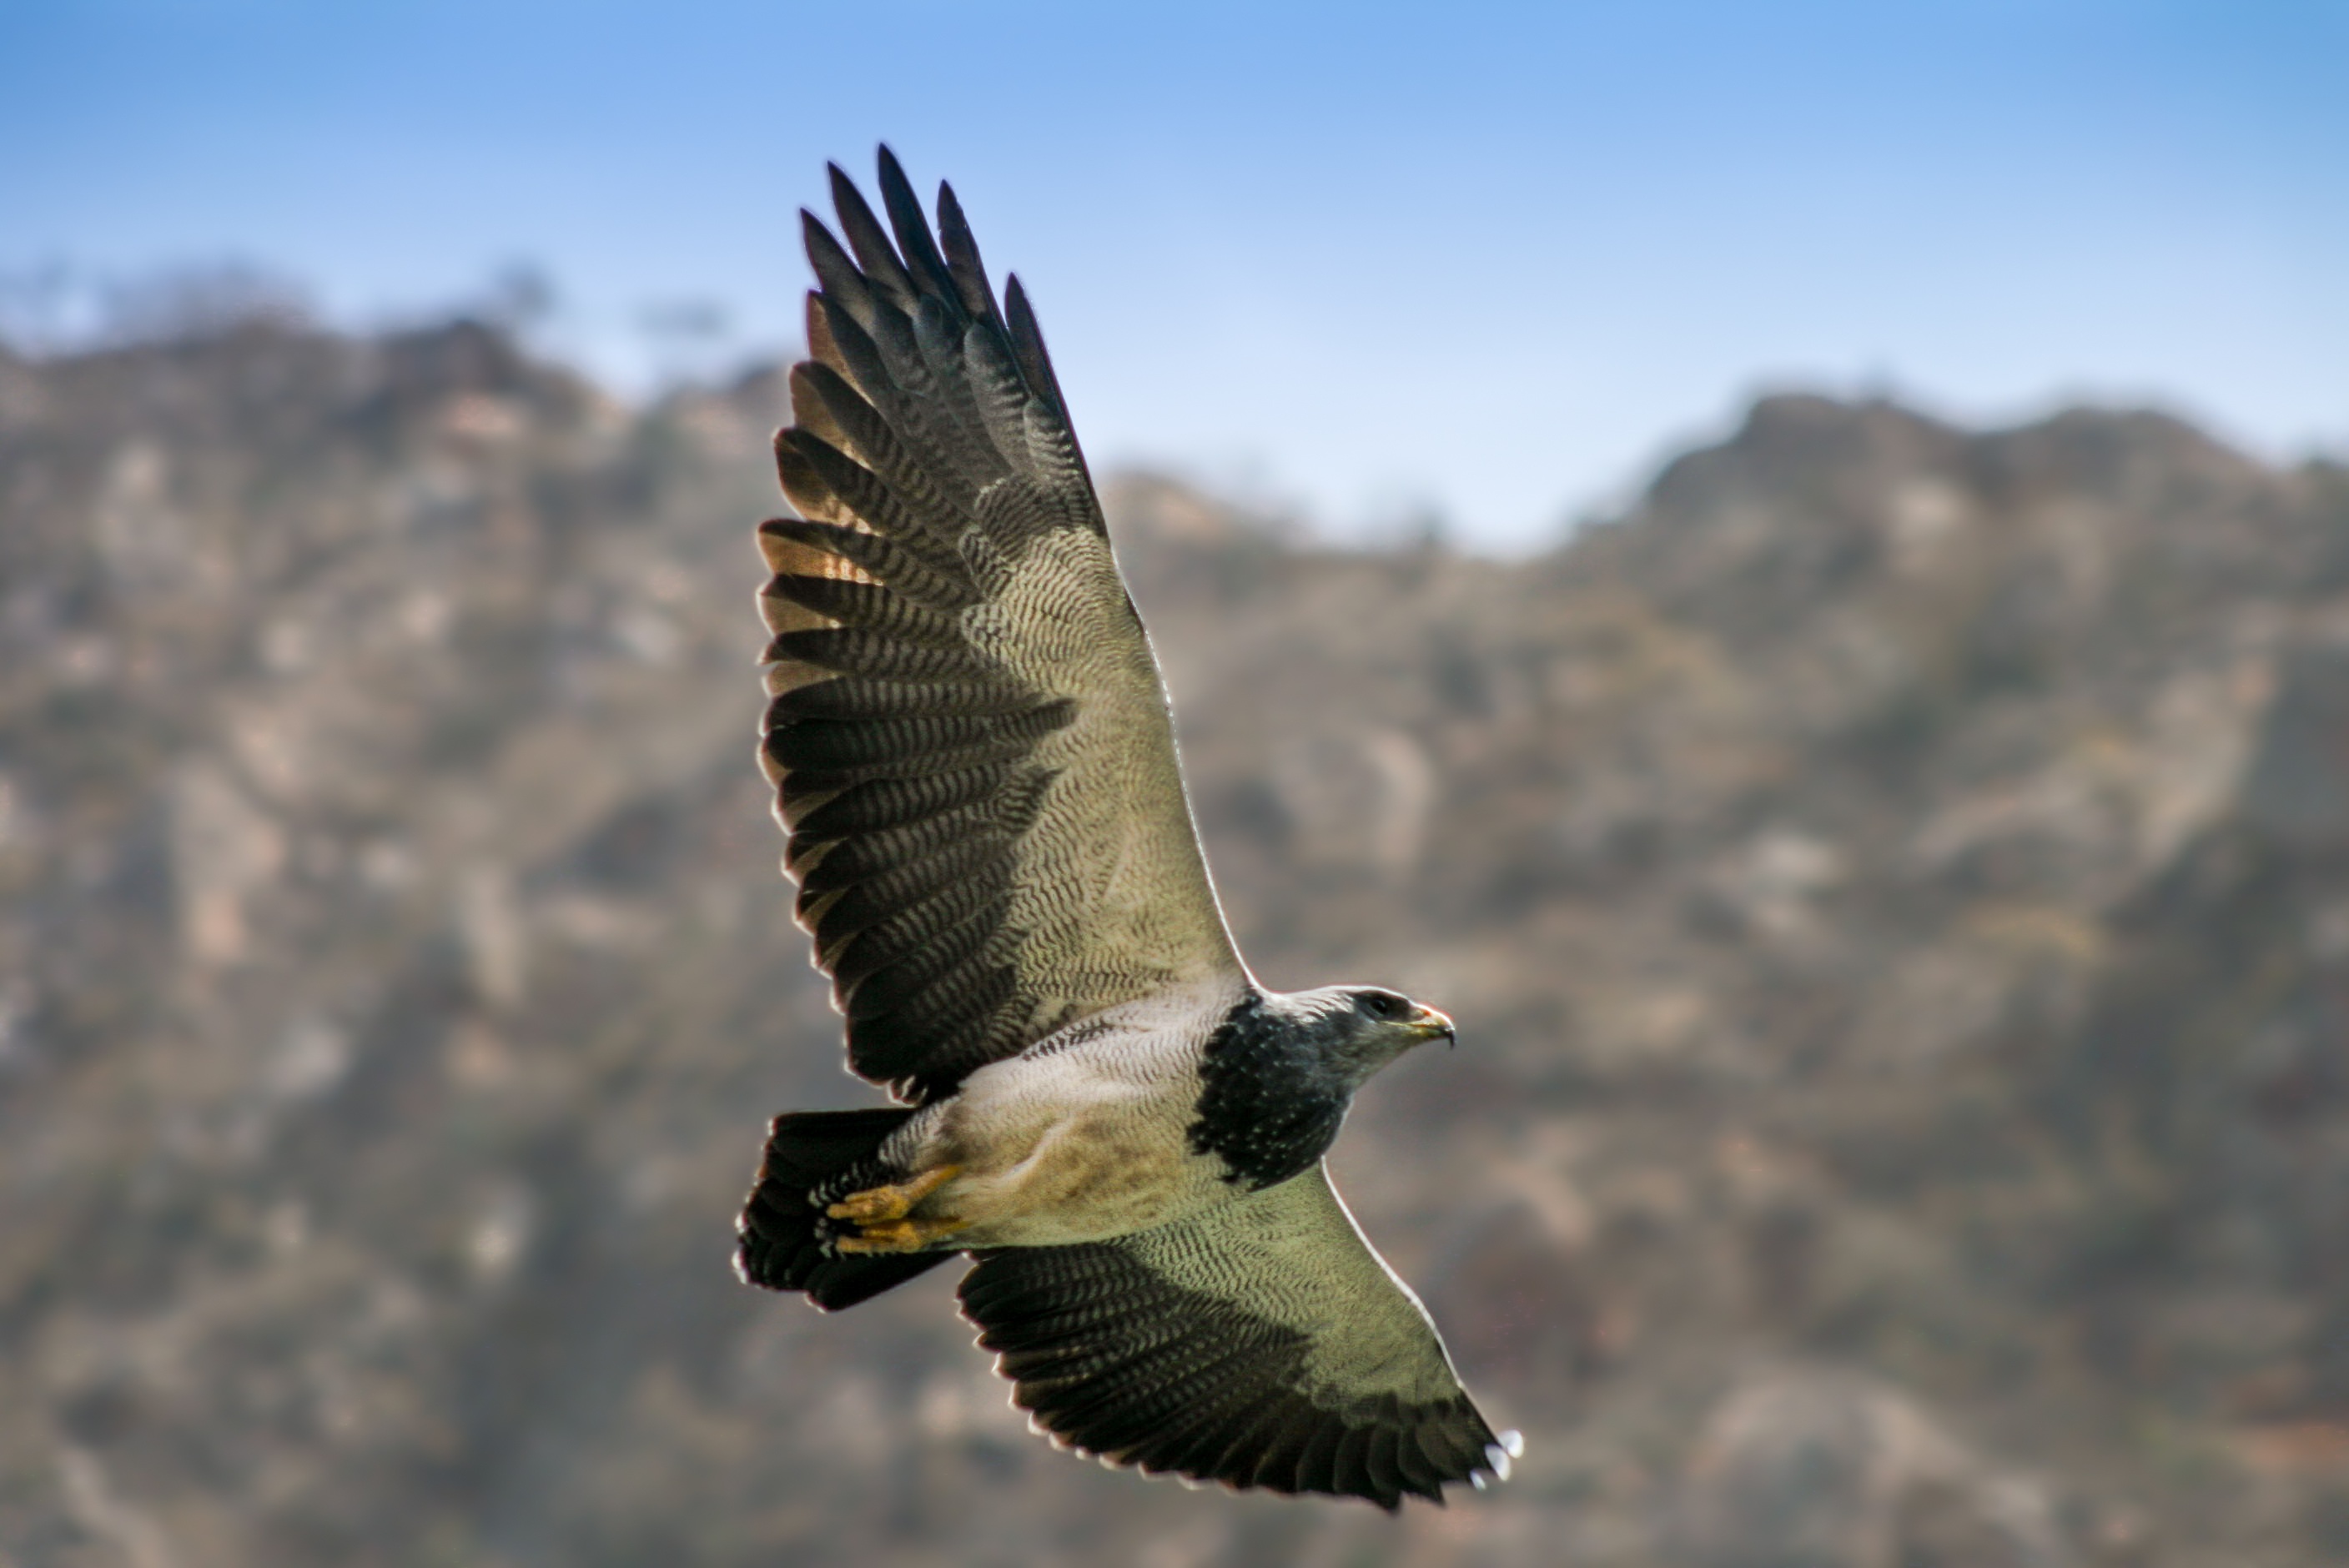
nature, bird, wing, flying, wildlife, flight, eagle, hawk, fauna, height, bird of prey, bald eagle, vertebrate, argentina, ave, falcon, buzzard, accipitriformes